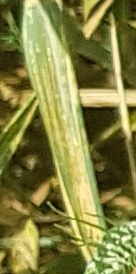
Label: Wheat___Yellow_Rust